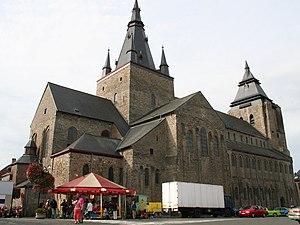
Soignies (Belgique), la collégiale Saint-Vincent (Xe siècle) vue de Grand'Place.
La liste du patrimoine immobilier exceptionnel de la Wallonie est établie par arrêté du Gouvernement wallon. Au 7 février 2013, elle comprenait les biens suivants. Une nouvelle liste révisée est parue au Moniteur belge du 26 octobre 2016. Elle reprend les 218 biens inscrits par le Gouvernement wallon sur la liste du Patrimoine exceptionnel de la Wallonie. La liste 2016 comprend quatre nouveaux biens
Cette page regroupe l'ensemble du patrimoine immobilier classé de la ville belge de Soignies.
La province de Hainaut, couramment appelée le Hainaut, est une province de l'Ouest de la Belgique située en Région wallonne.